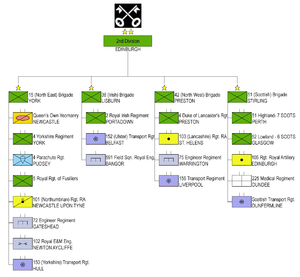
La 2ᵉ division est une division régulière de l'armée britannique, avec une longue histoire. Son existence permanente débute en 1809, quand elle est créée par le lieutenant-général Sir Arthur Wellesley, dans le cadre de l'armée anglo-portugaise, lors de la guerre péninsulaire. Auparavant, les formations britanniques étaient formées le temps de la campagne puis dissoutes. Après les guerres napoléoniennes, les divisions deviennent permanentes.